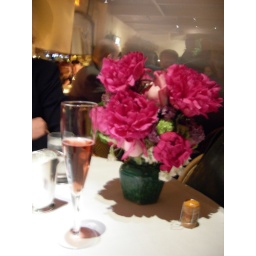
pretty in pink @ the river cafe